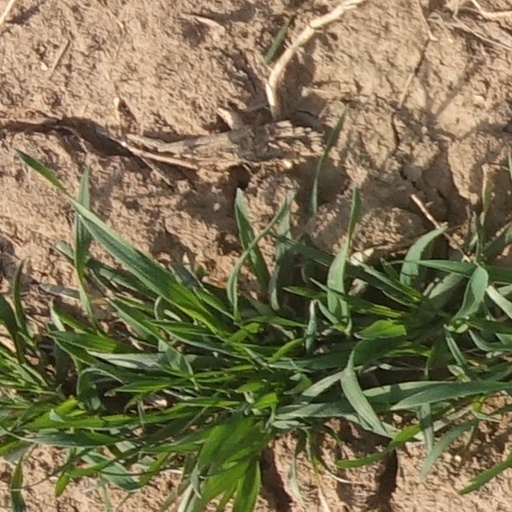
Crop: wheat